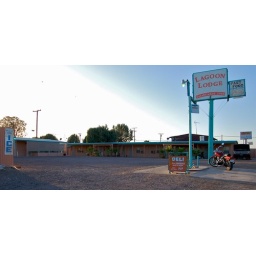
Our home while in Cibola. The bar is cheap, the food is good, but the people are god damned crazy.